Federal Highway (Malaysia)

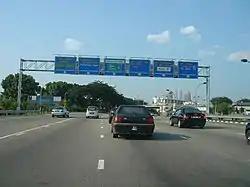
The Federal Highway, connecting Kuala Lumpur and Klang, Selangor.

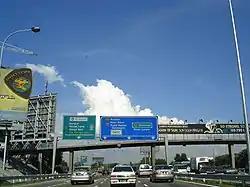
The Petaling Jaya stretch of the Federal Highway leading towards Kuala Lumpur

The history of the highway begins after the separation of Singapore from Malaysia on 9 August 1965, when the Malaysian government decided to make Port Swettenham (now Port Klang) as Malaysia's new national port as a replacement of Singapore. As a result, the government planned to build a highway connecting Port Klang to Kuala Lumpur by upgrading the former Kuala Lumpur–Klang Highway (Jalan Kuala Lumpur–Klang) (opened to traffic on 14 January 1959) to a full motorway by replacing the existing at-grade intersections with interchanges, making the Federal Highway as Malaysia's first expressway. The Kuala Lumpur–Petaling Jaya Traffic Dispersal Scheme was implemented in 1974 under the surveillance of the Malaysian Public Works Department (JKR). This scheme includes the Kuala Lumpur Inner Ring Road, Kuala Lumpur Middle Ring Road 1, Jalan Syed Putra and Federal Highway Route 2 (Kuala Lumpur–Petaling Jaya). Funded by a loan granted by the World Bank, the upgrade works for the Federal Highway from Subang Airport Interchange to Kuala Lumpur started from 1974 until 1977. The highway was originally a 4-lane limited access highway except for the Petaling Jaya stretch where it expands to a 6-lane highway. However, in 1992 PLUS Expressways, the concession holder of North–South Expressway has upgraded the entire highway to a 6-lane highway with two toll plazas, Batu Tiga and Sungai Rasau. The 6-lane toll highway had begun in operation on 11 May 1993.